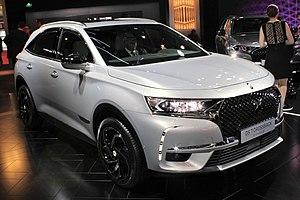
Le PSA Hybrid et Hybrid4 est un système de motorisation automobile hybride électrique du constructeur français PSA associé à l'équipementier allemand Bosch commercialisé depuis 2011. Il est décliné en deux versions : Hybrid pour la version deux roues motrices et Hybrid4 pour la transmission intégrale.